WMGM-TV

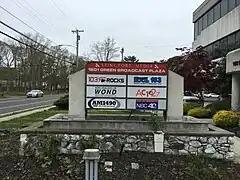
The former WMGM-TV NBC sign outside the studio in Linwood, New Jersey

In September 2014, it was reported that the WMGM-TV studio facilities had been put up for sale; at the time, a station spokesman stated that despite the action the station would remain in operation into 2015. The following month, the FCC pushed back the spectrum auction to 2016. On December 9, 2014, Access.1 made a statement on WMGM's website, indicating that it was planning to "continue and expand our news product on a new broadcast channel" in early to mid-2015, retaining and re-locating the station's staff, news operation, and sales department to a new, unspecified outlet and studio. Local personality Pinky Kravitz (whose WOND radio show was aired on WMGM) disclosed that the station was seeking $3 million in funding for these planned changes. Access.1, at the time, still retained ownership of WMGM-LP, a low-power analog rebroadcaster of WMGM-TV.